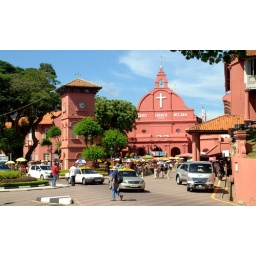
A photographer crossing the road in front of Christ Church and the clock tower at Dutch Square, Malacca.